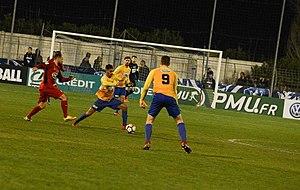
Match Canet FC vs Sud Nivernais Imphy Decize au stade Saint-Michel de Canet-en-Roussillon le 6 janvier 2018.
Le Canet Roussillon Football Club est un club de football français basé à Canet-en-Roussillon et évoluant en National 2.